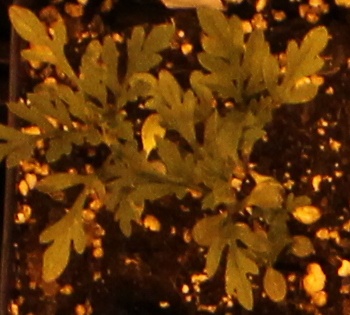
Label: Ragweed